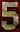
Number: 5